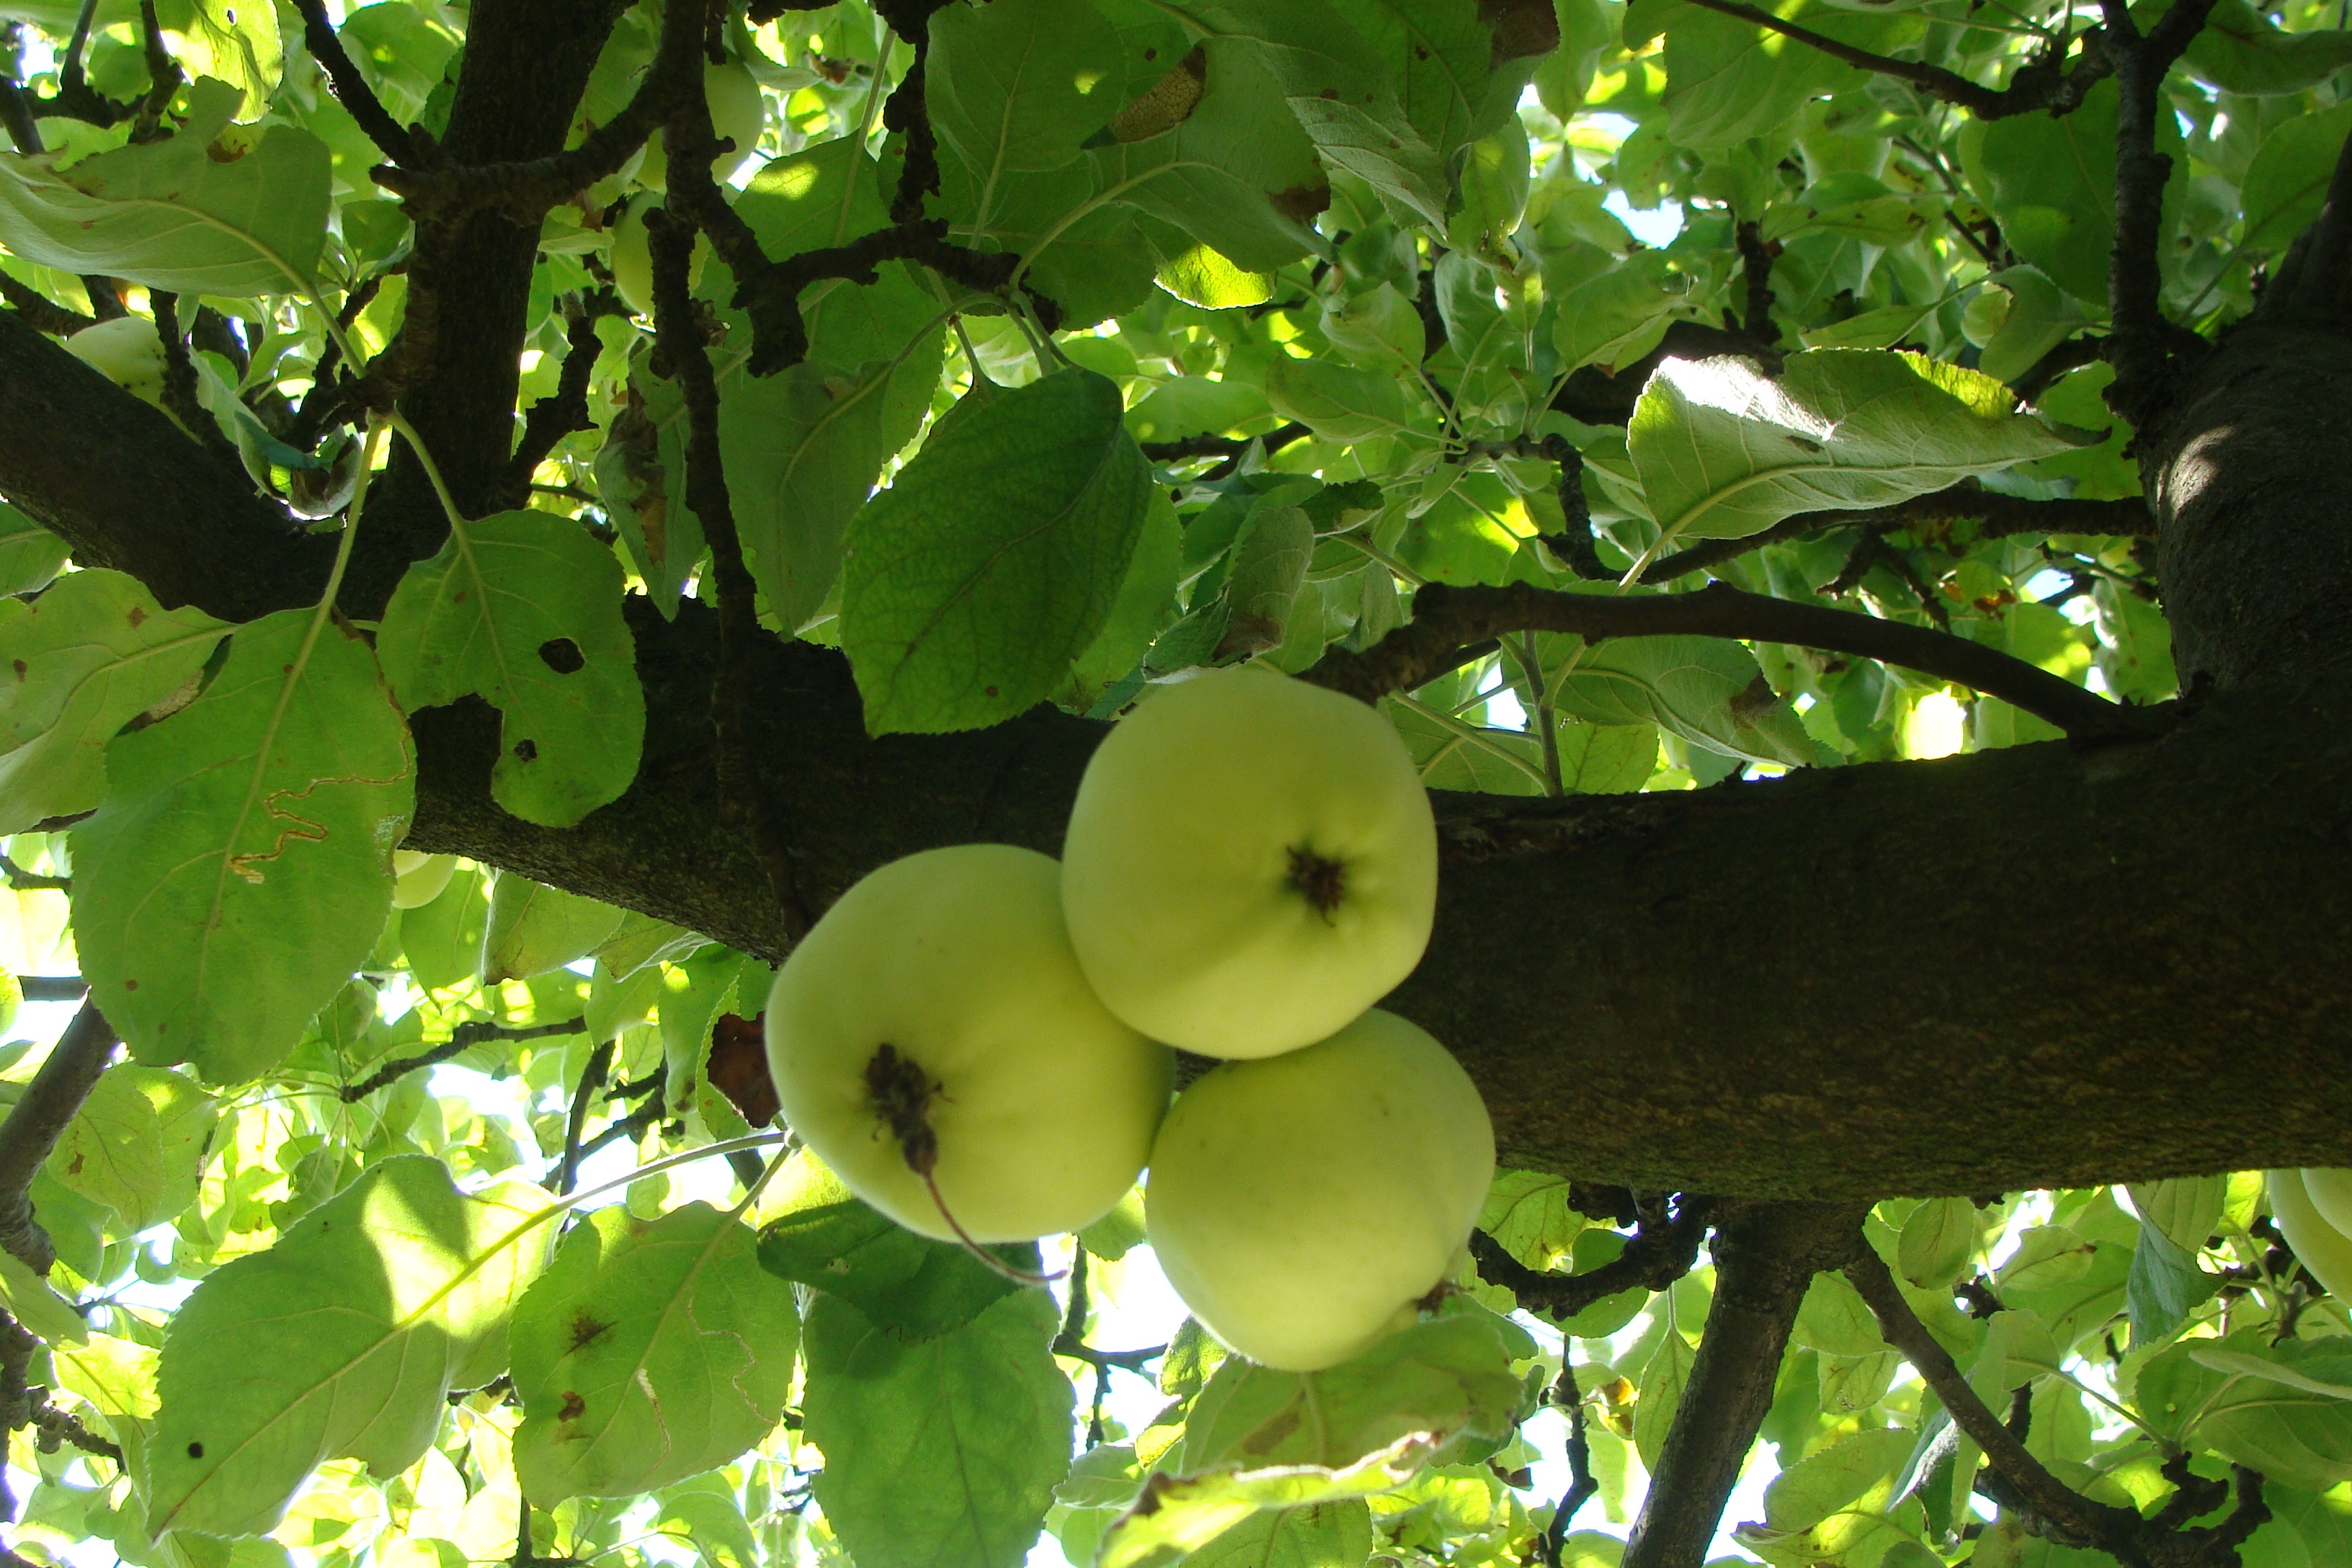
apple, tree, nature, branch, plant, farm, fruit, leaf, flower, orchard, ripe, food, green, farming, harvest, produce, natural, fresh, botany, delicious, freshness, leaves, outdoors, apples, organic, apple tree, flowering plant, land plant